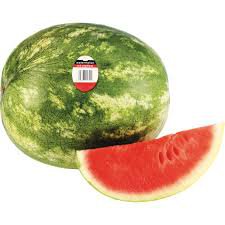
Label: Watermelon